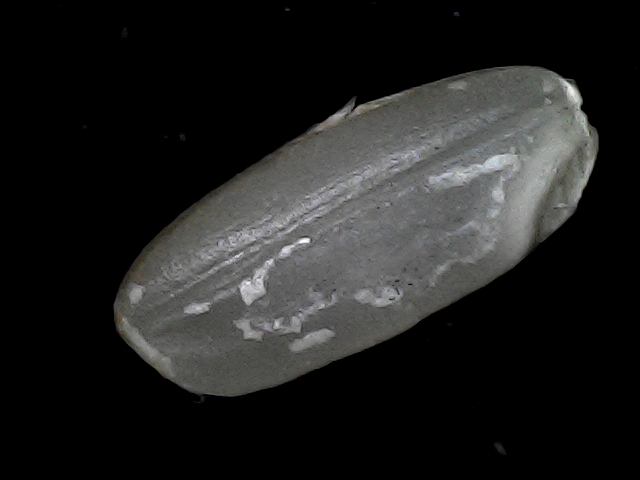
Rice variety: BD52